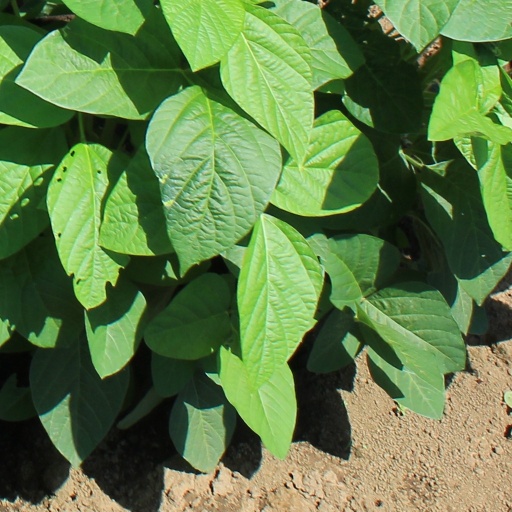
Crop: soybean